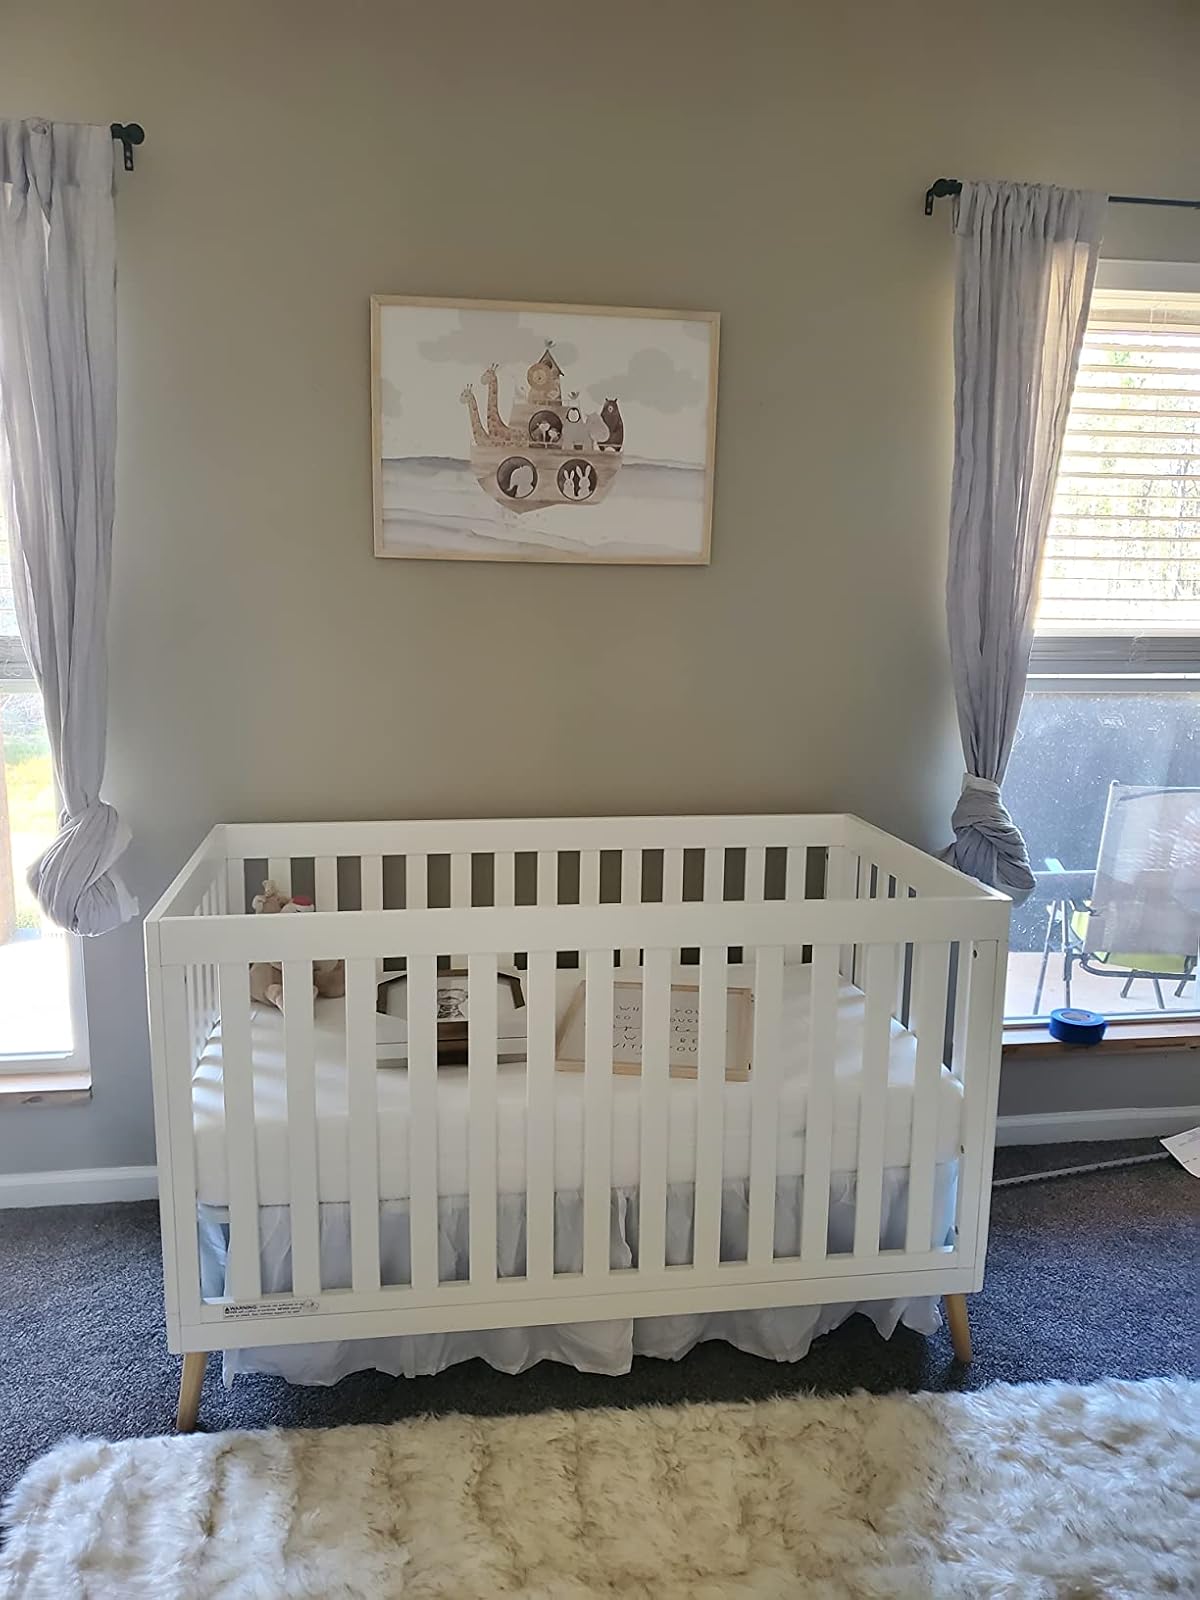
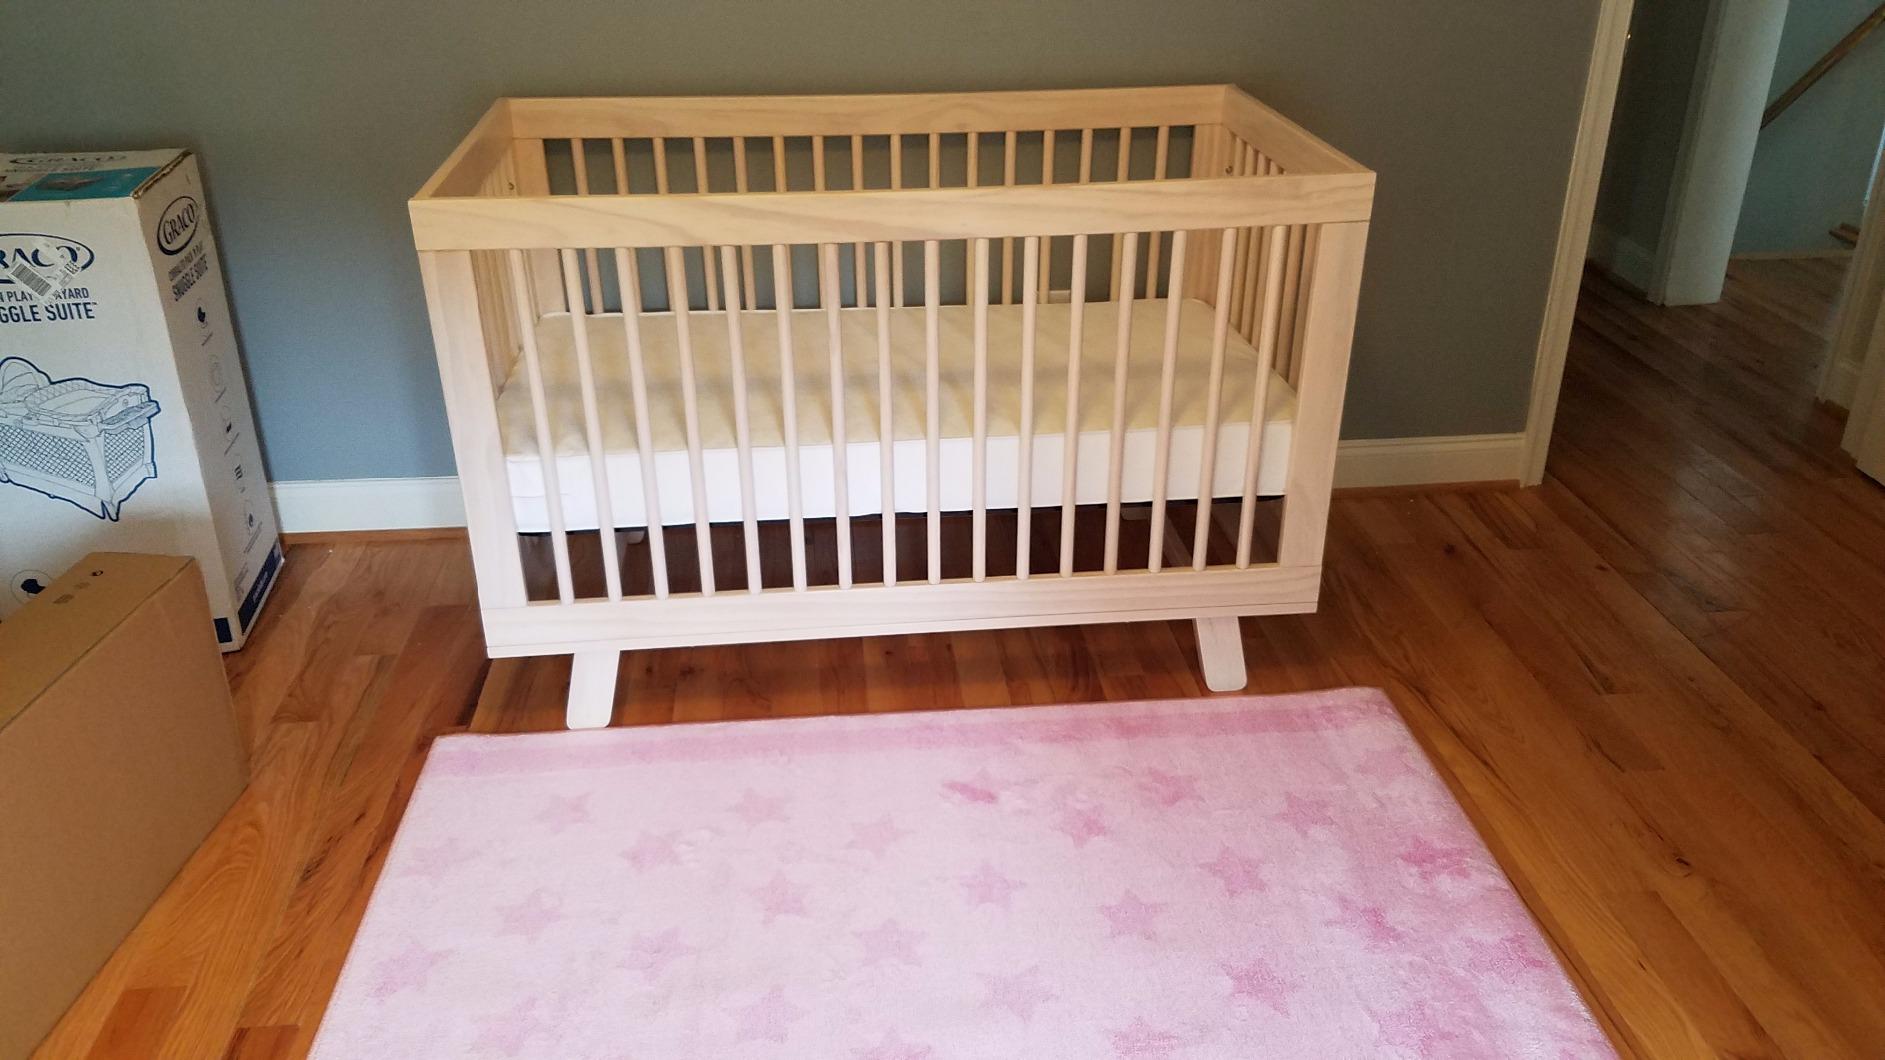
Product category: products_crib
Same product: no